Ruby Claudia Davy

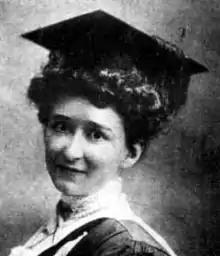
Ruby Davy, Doctor of Music, 1918

Ruby Claudia Emily Davy (22 November 1883 – 12 July 1949) was an Australian pianist, composer and educator. She was the first woman in Australia to receive a DMus degree.